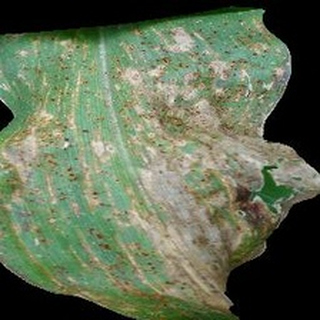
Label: corn_common_rust